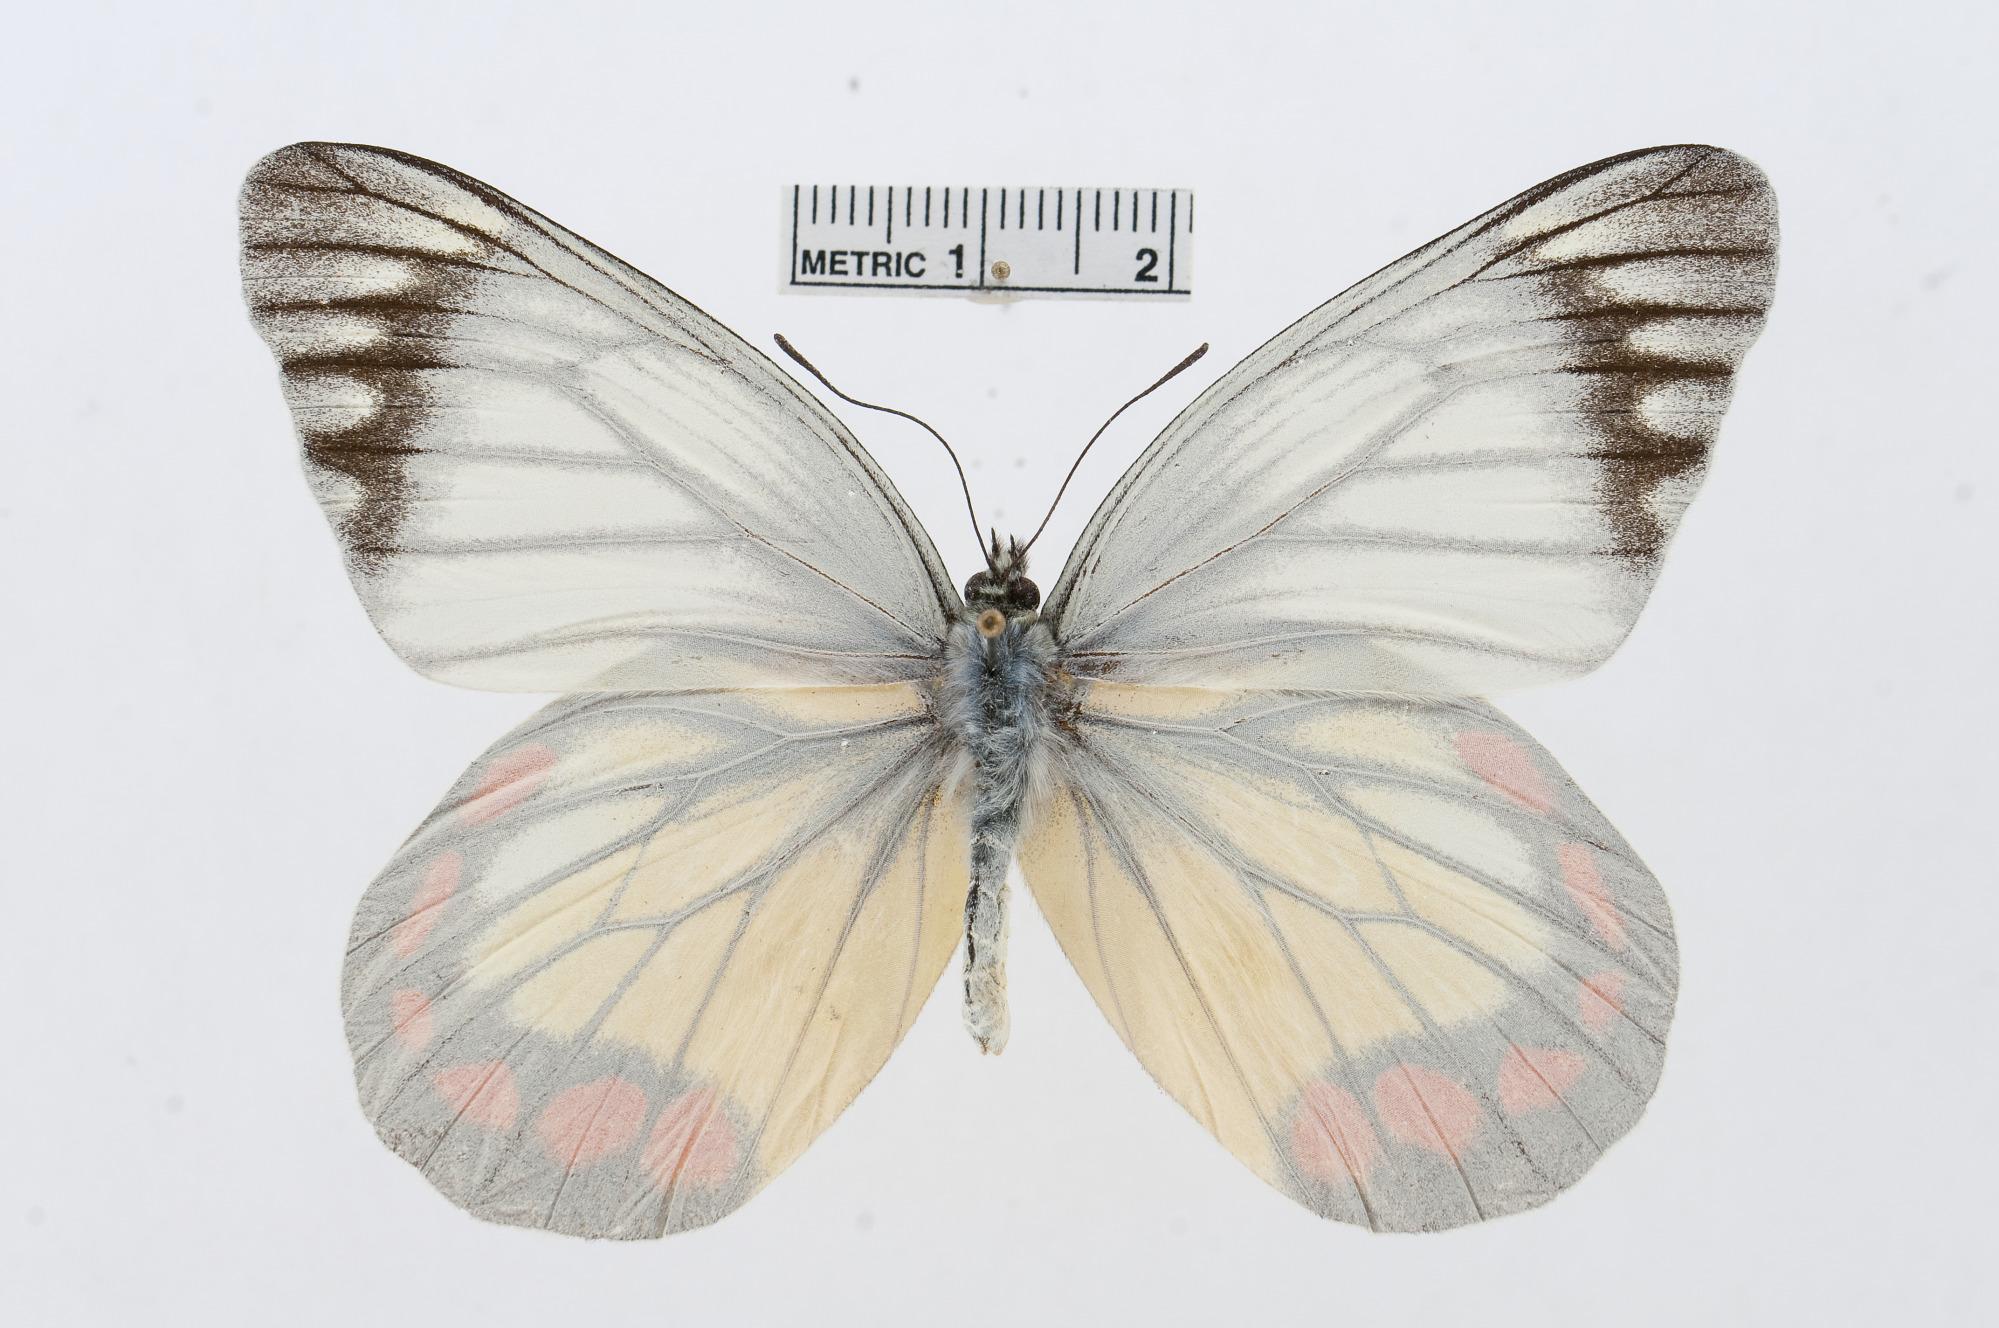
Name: Delias rosenbergi
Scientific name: Delias rosenbergi
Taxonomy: Animalia, Arthropoda, Hexapoda, Insecta, Lepidoptera, Pieridae, Pierinae